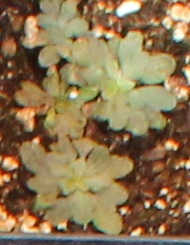
Label: Horseweed